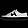
Label: Sneaker